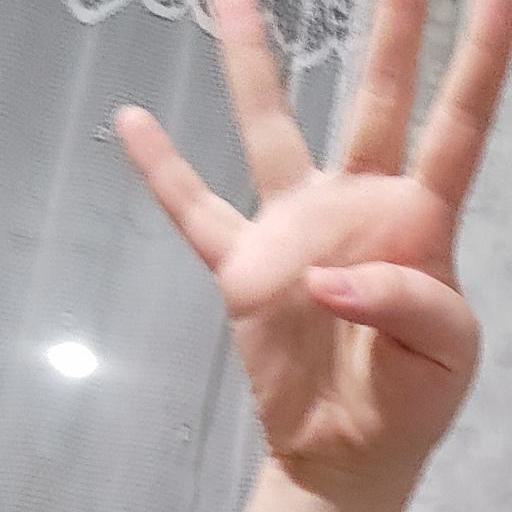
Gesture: four